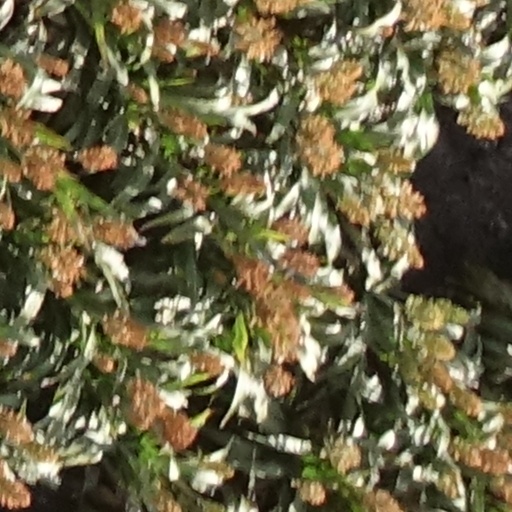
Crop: sorghum